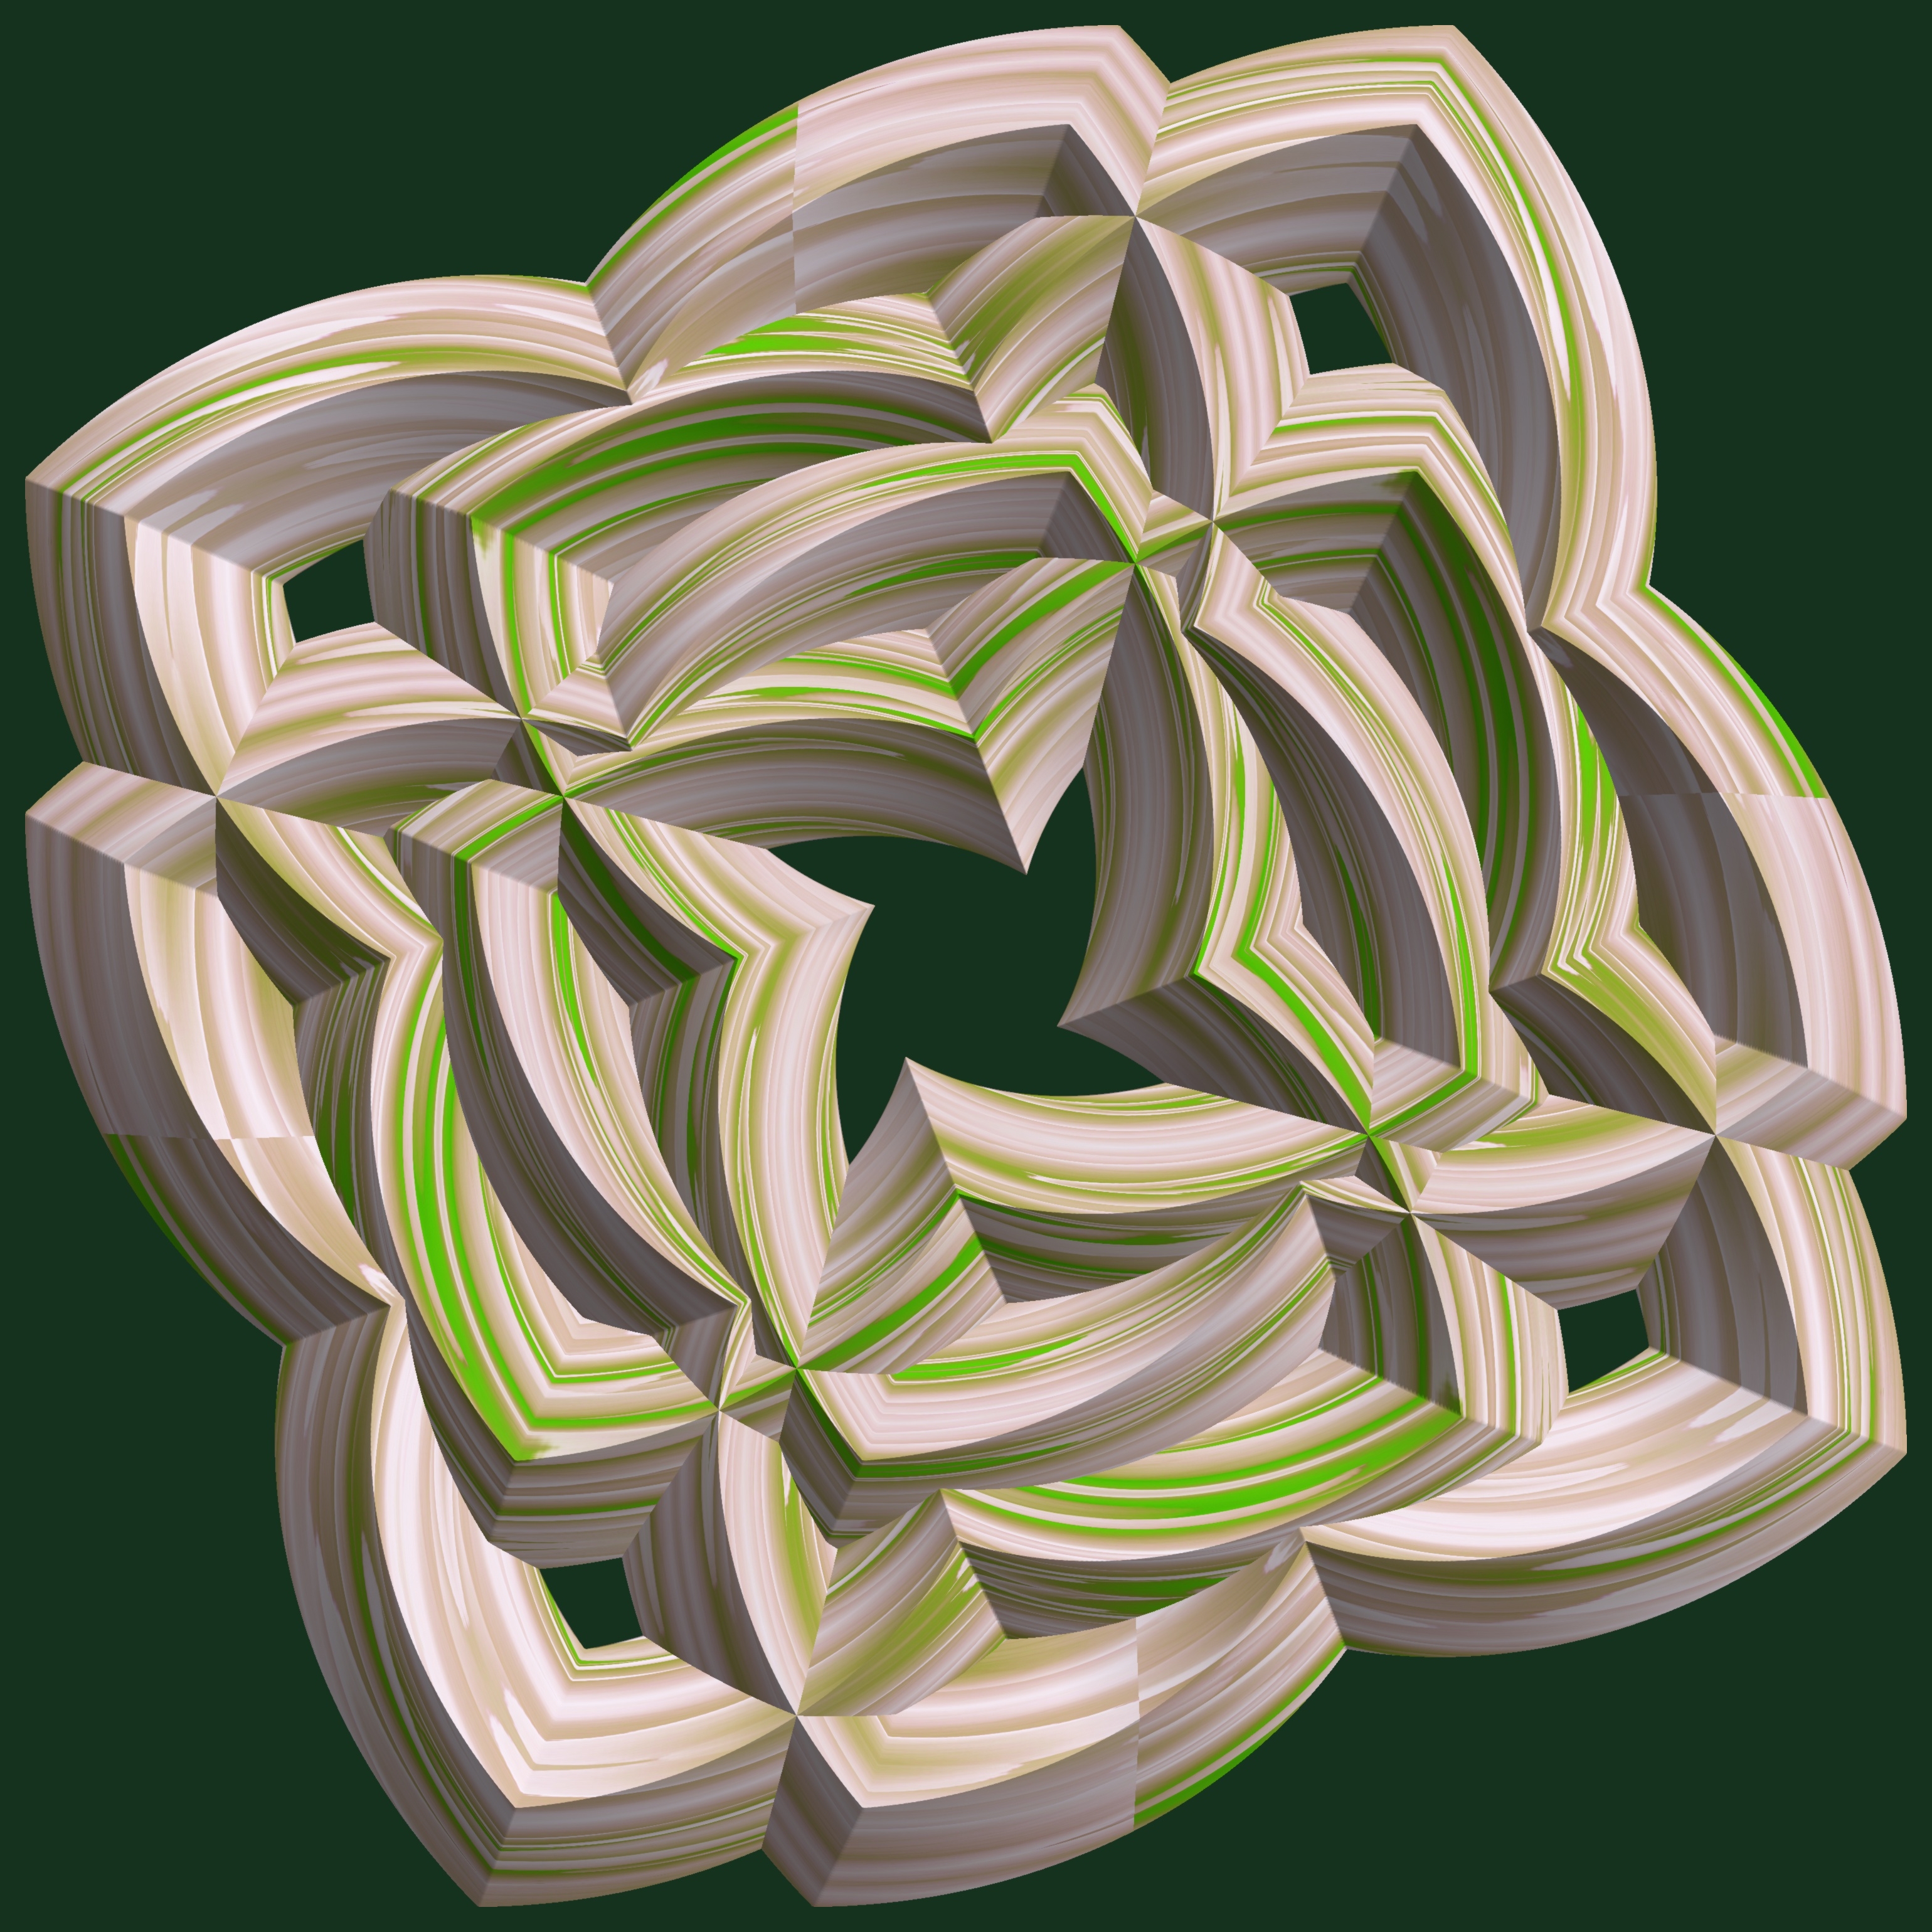
abstract, structure, plant, texture, leaf, flower, petal, pattern, green, geometry, botany, flora, circle, sculpture, illustration, design, symmetry, 3d, graphic, shape, torus, mathematica, cg, parametricplot3d, code, program, algorithm, mapping, geometricsculpture, flowering plant, land plant